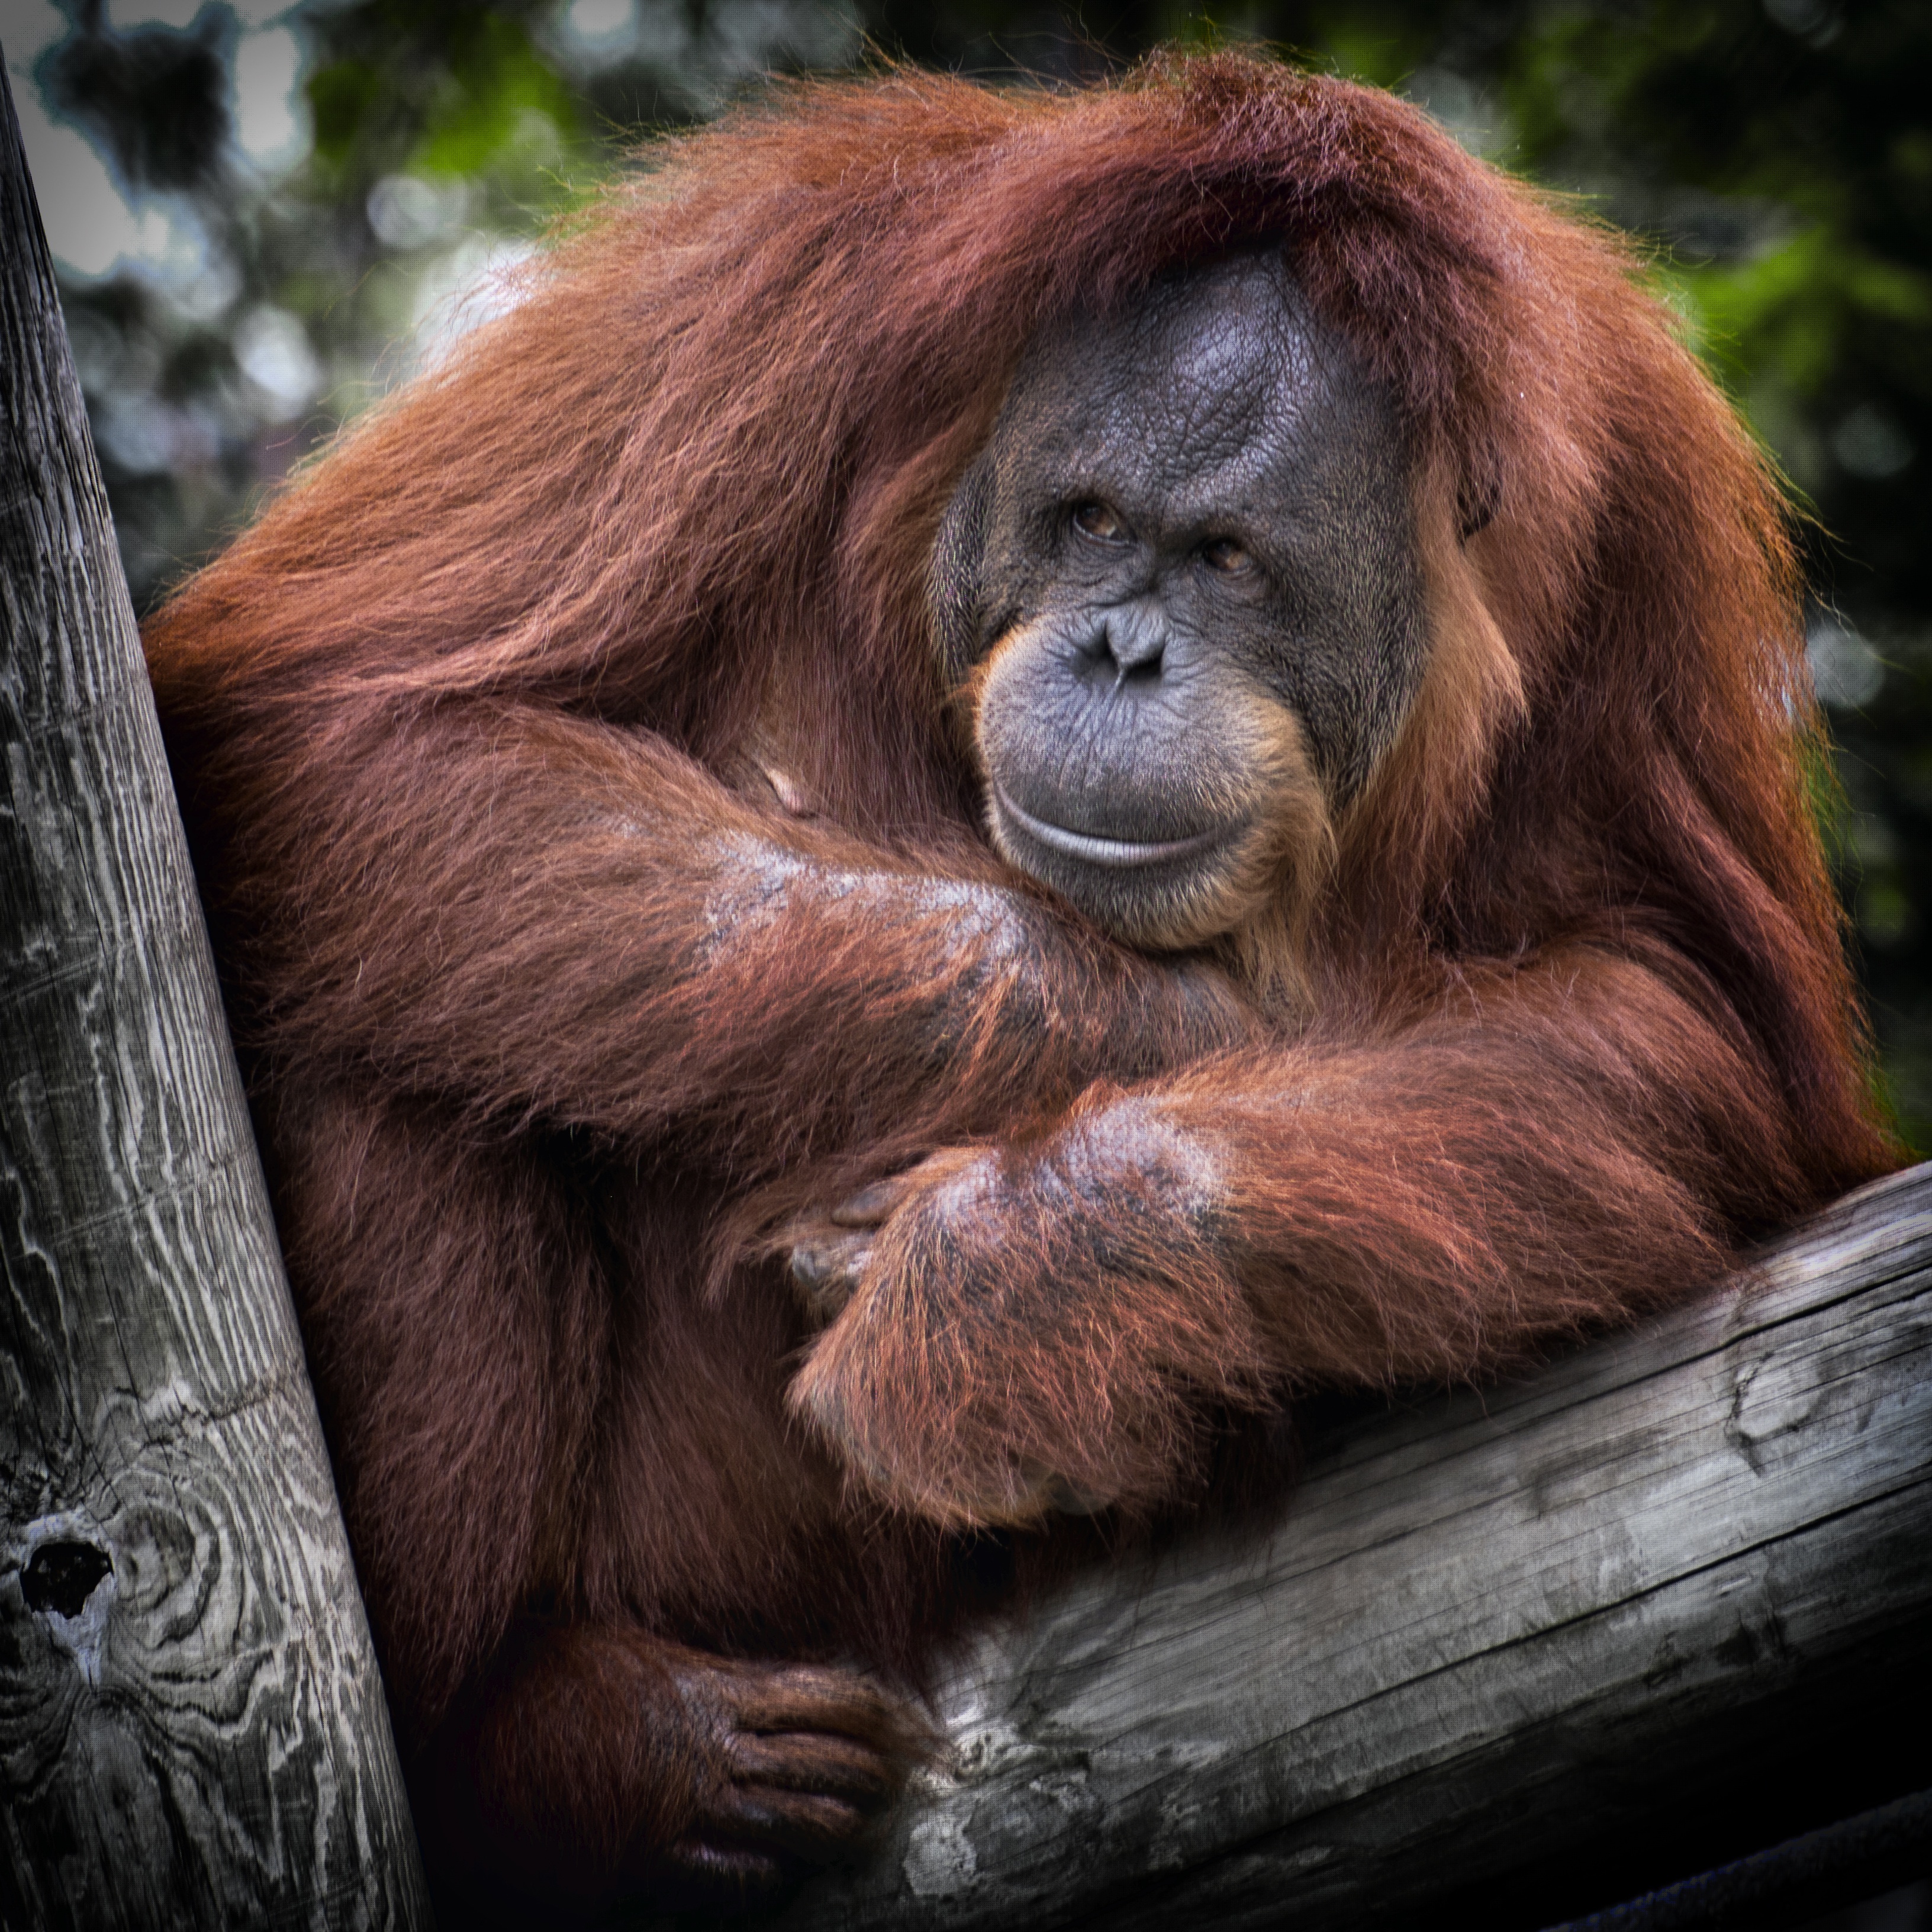
wildlife, zoo, africa, mammal, monkey, fauna, primate, ape, orangutan, vertebrate, western gorilla, great ape, royalty free images